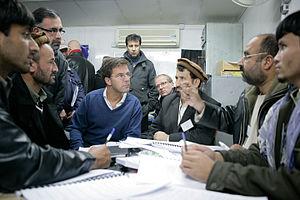
Mark Rutte, né le 14 février 1967 à La Haye, est un homme d'État néerlandais. Membre du Parti populaire pour la liberté et la démocratie, il est Premier ministre des Pays-Bas depuis le 14 octobre 2010.